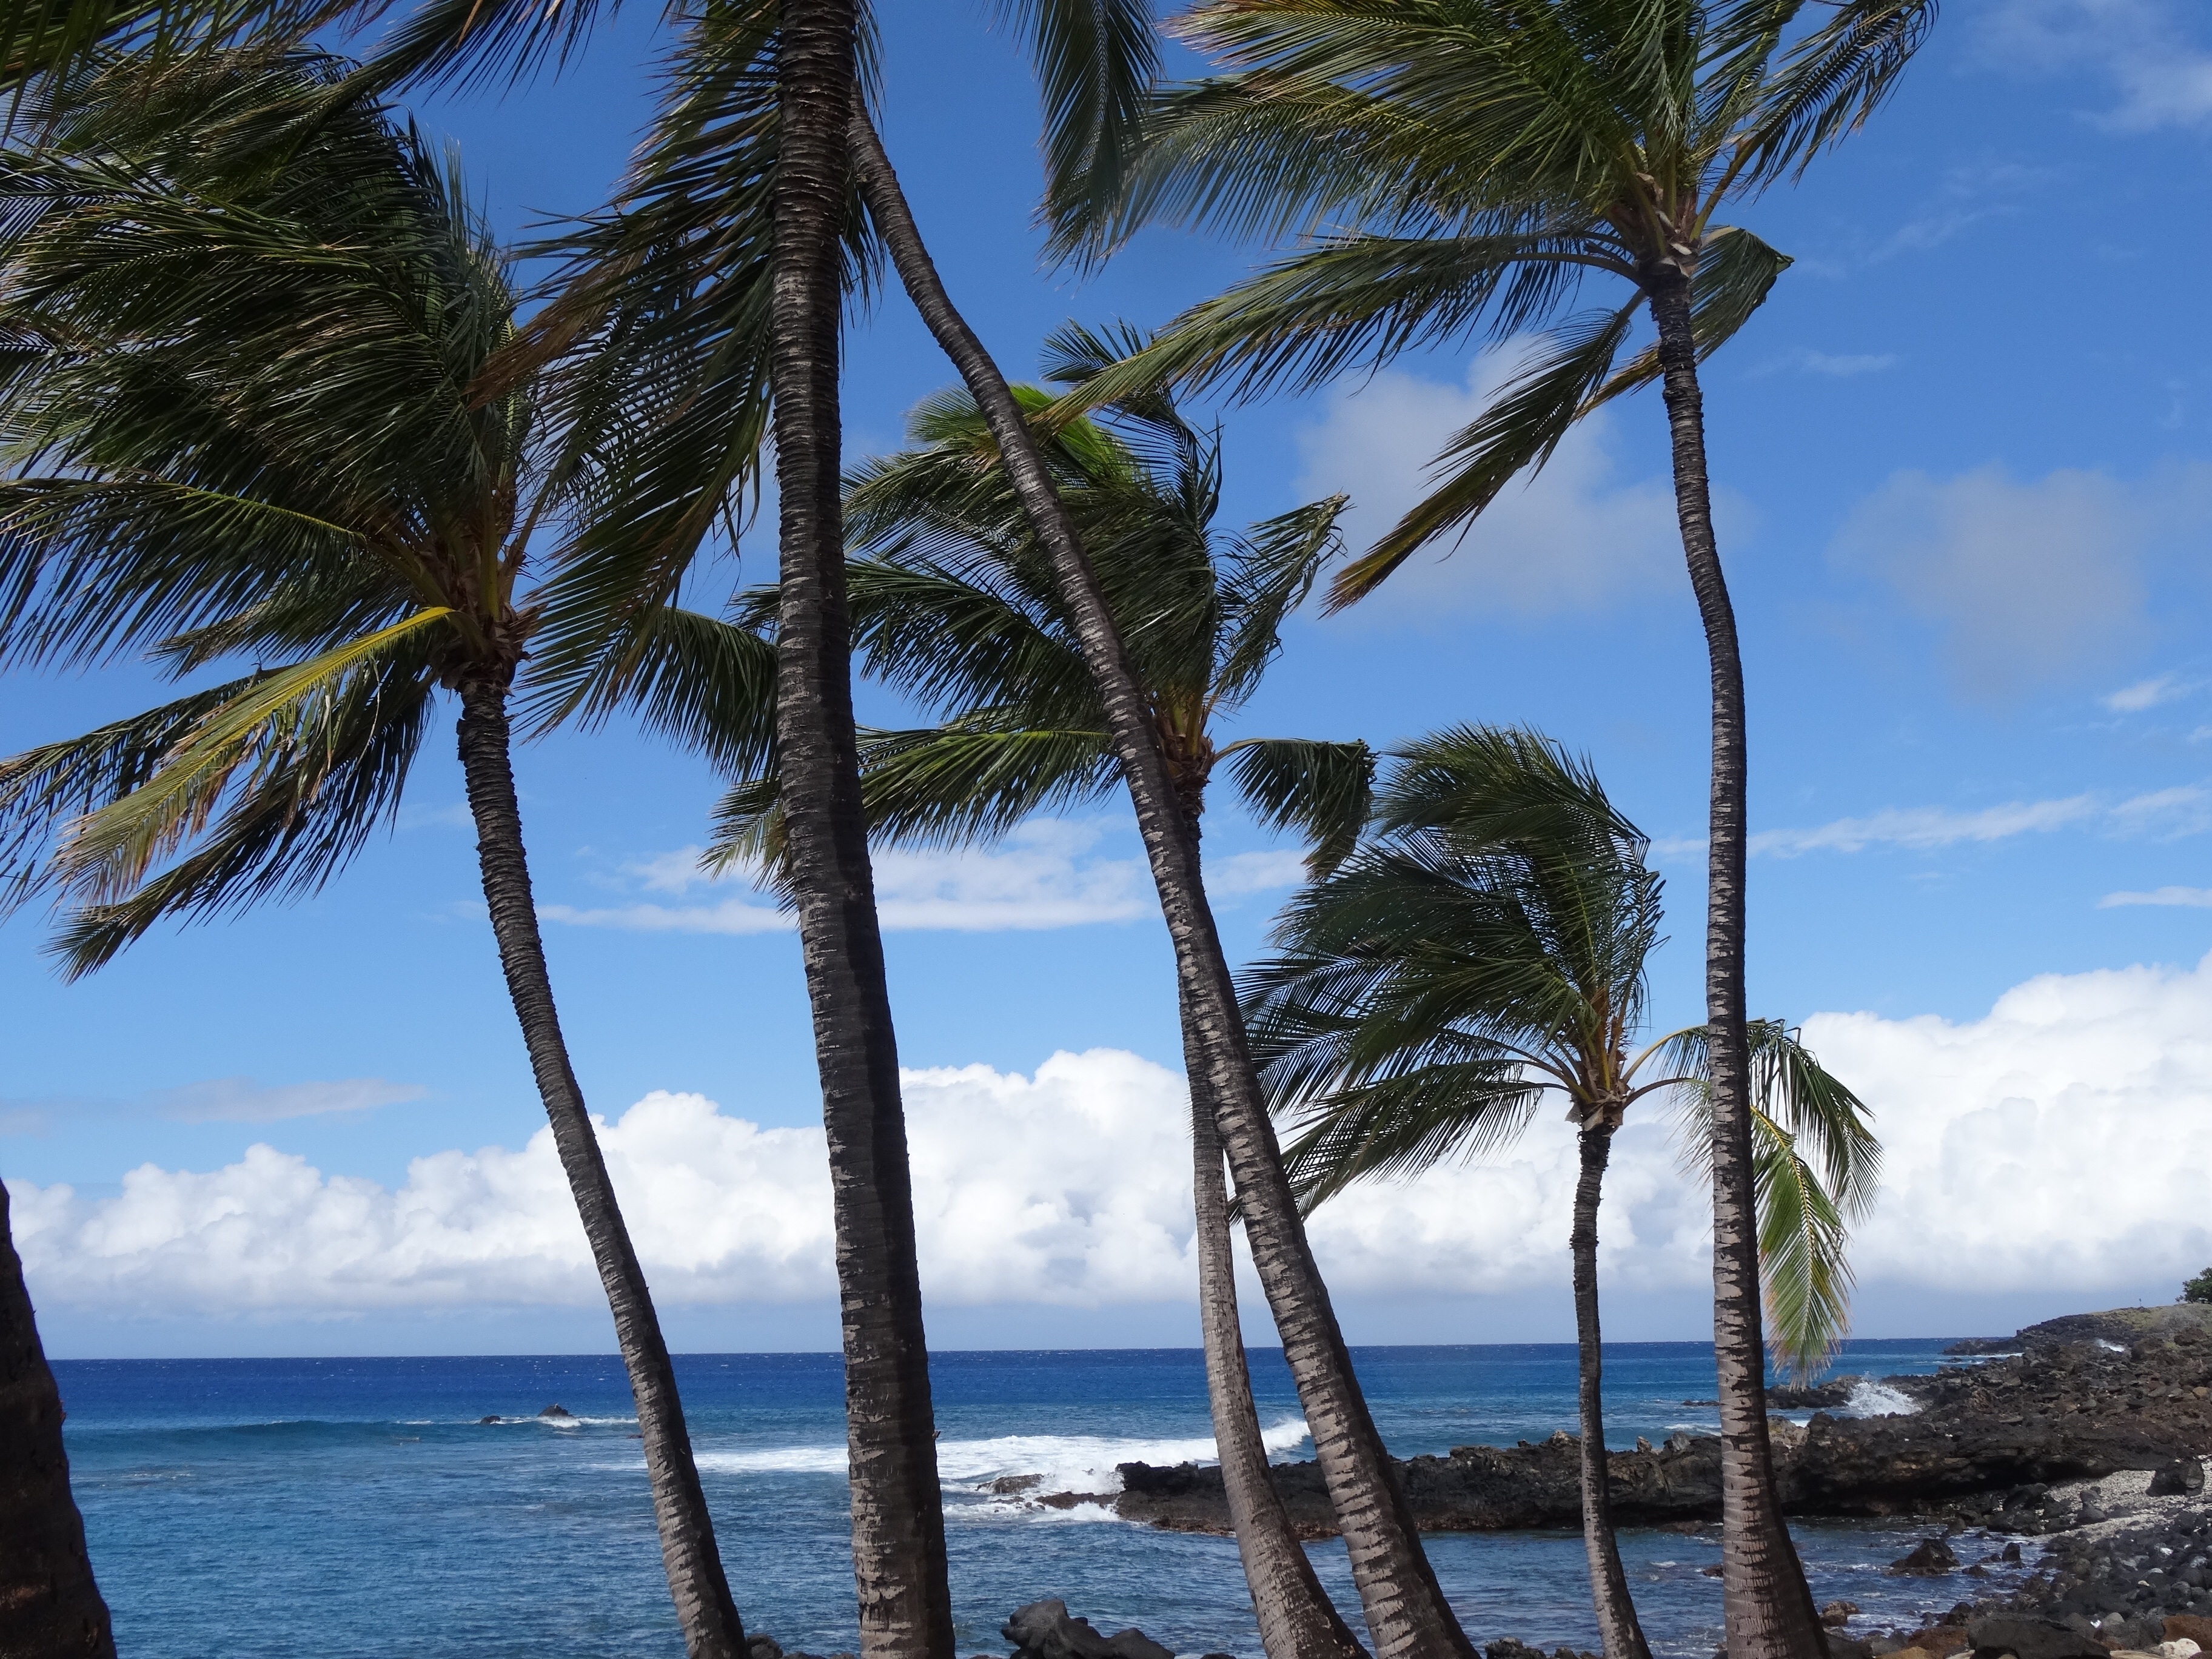
beach, sea, coast, tree, ocean, shore, wind, vacation, holiday, lagoon, bay, island, hawaii, body of water, clouds, caribbean, palm trees, tropics, cape, longing, woody plant, arecales, palm family